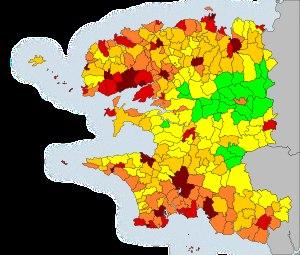
Le Finistère /fi.nis.tɛʁ/ est un département français situé en région Bretagne. L'Insee et la Poste lui attribuent le code 29.
Quimper /kɛ̃pɛʁ/ est une commune française de la région Bretagne située dans le nord-ouest de la France. La ville est le chef-lieu du département du Finistère, le siège du conseil départemental, ainsi que des deux cantons qui la composent. Elle est également la capitale traditionnelle de la Cornouaille, du Pays Glazik et du Pays de Cornouaille qui compte 331 300 habitants en 2009, le siège de l'intercommunalité de Quimper Bretagne Occidentale qui compte 100 187 habitants en 2014, le siège de l'arrondissement de Quimper et enfin le siège du diocèse de Quimper et Léon. Ses habitants sont appelés les Quimpérois.
Cet article décrit la géographie de la Bretagne des points de vue physique, humain et régional. La Bretagne est une péninsule qui se trouve à l’ouest de la France. Sa position et sa dimension jouent un rôle important dans son climat, son territoire et son organisation territoriale.